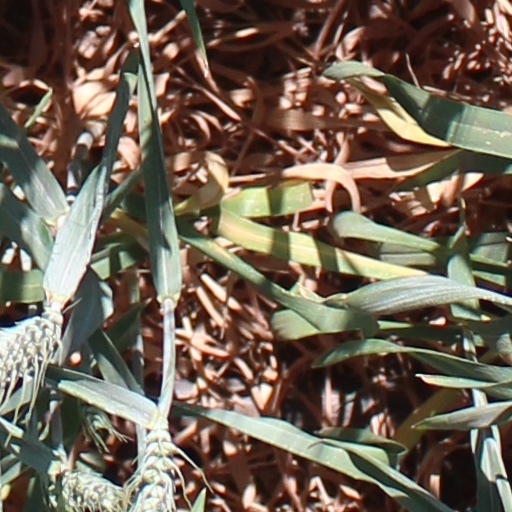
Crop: wheat